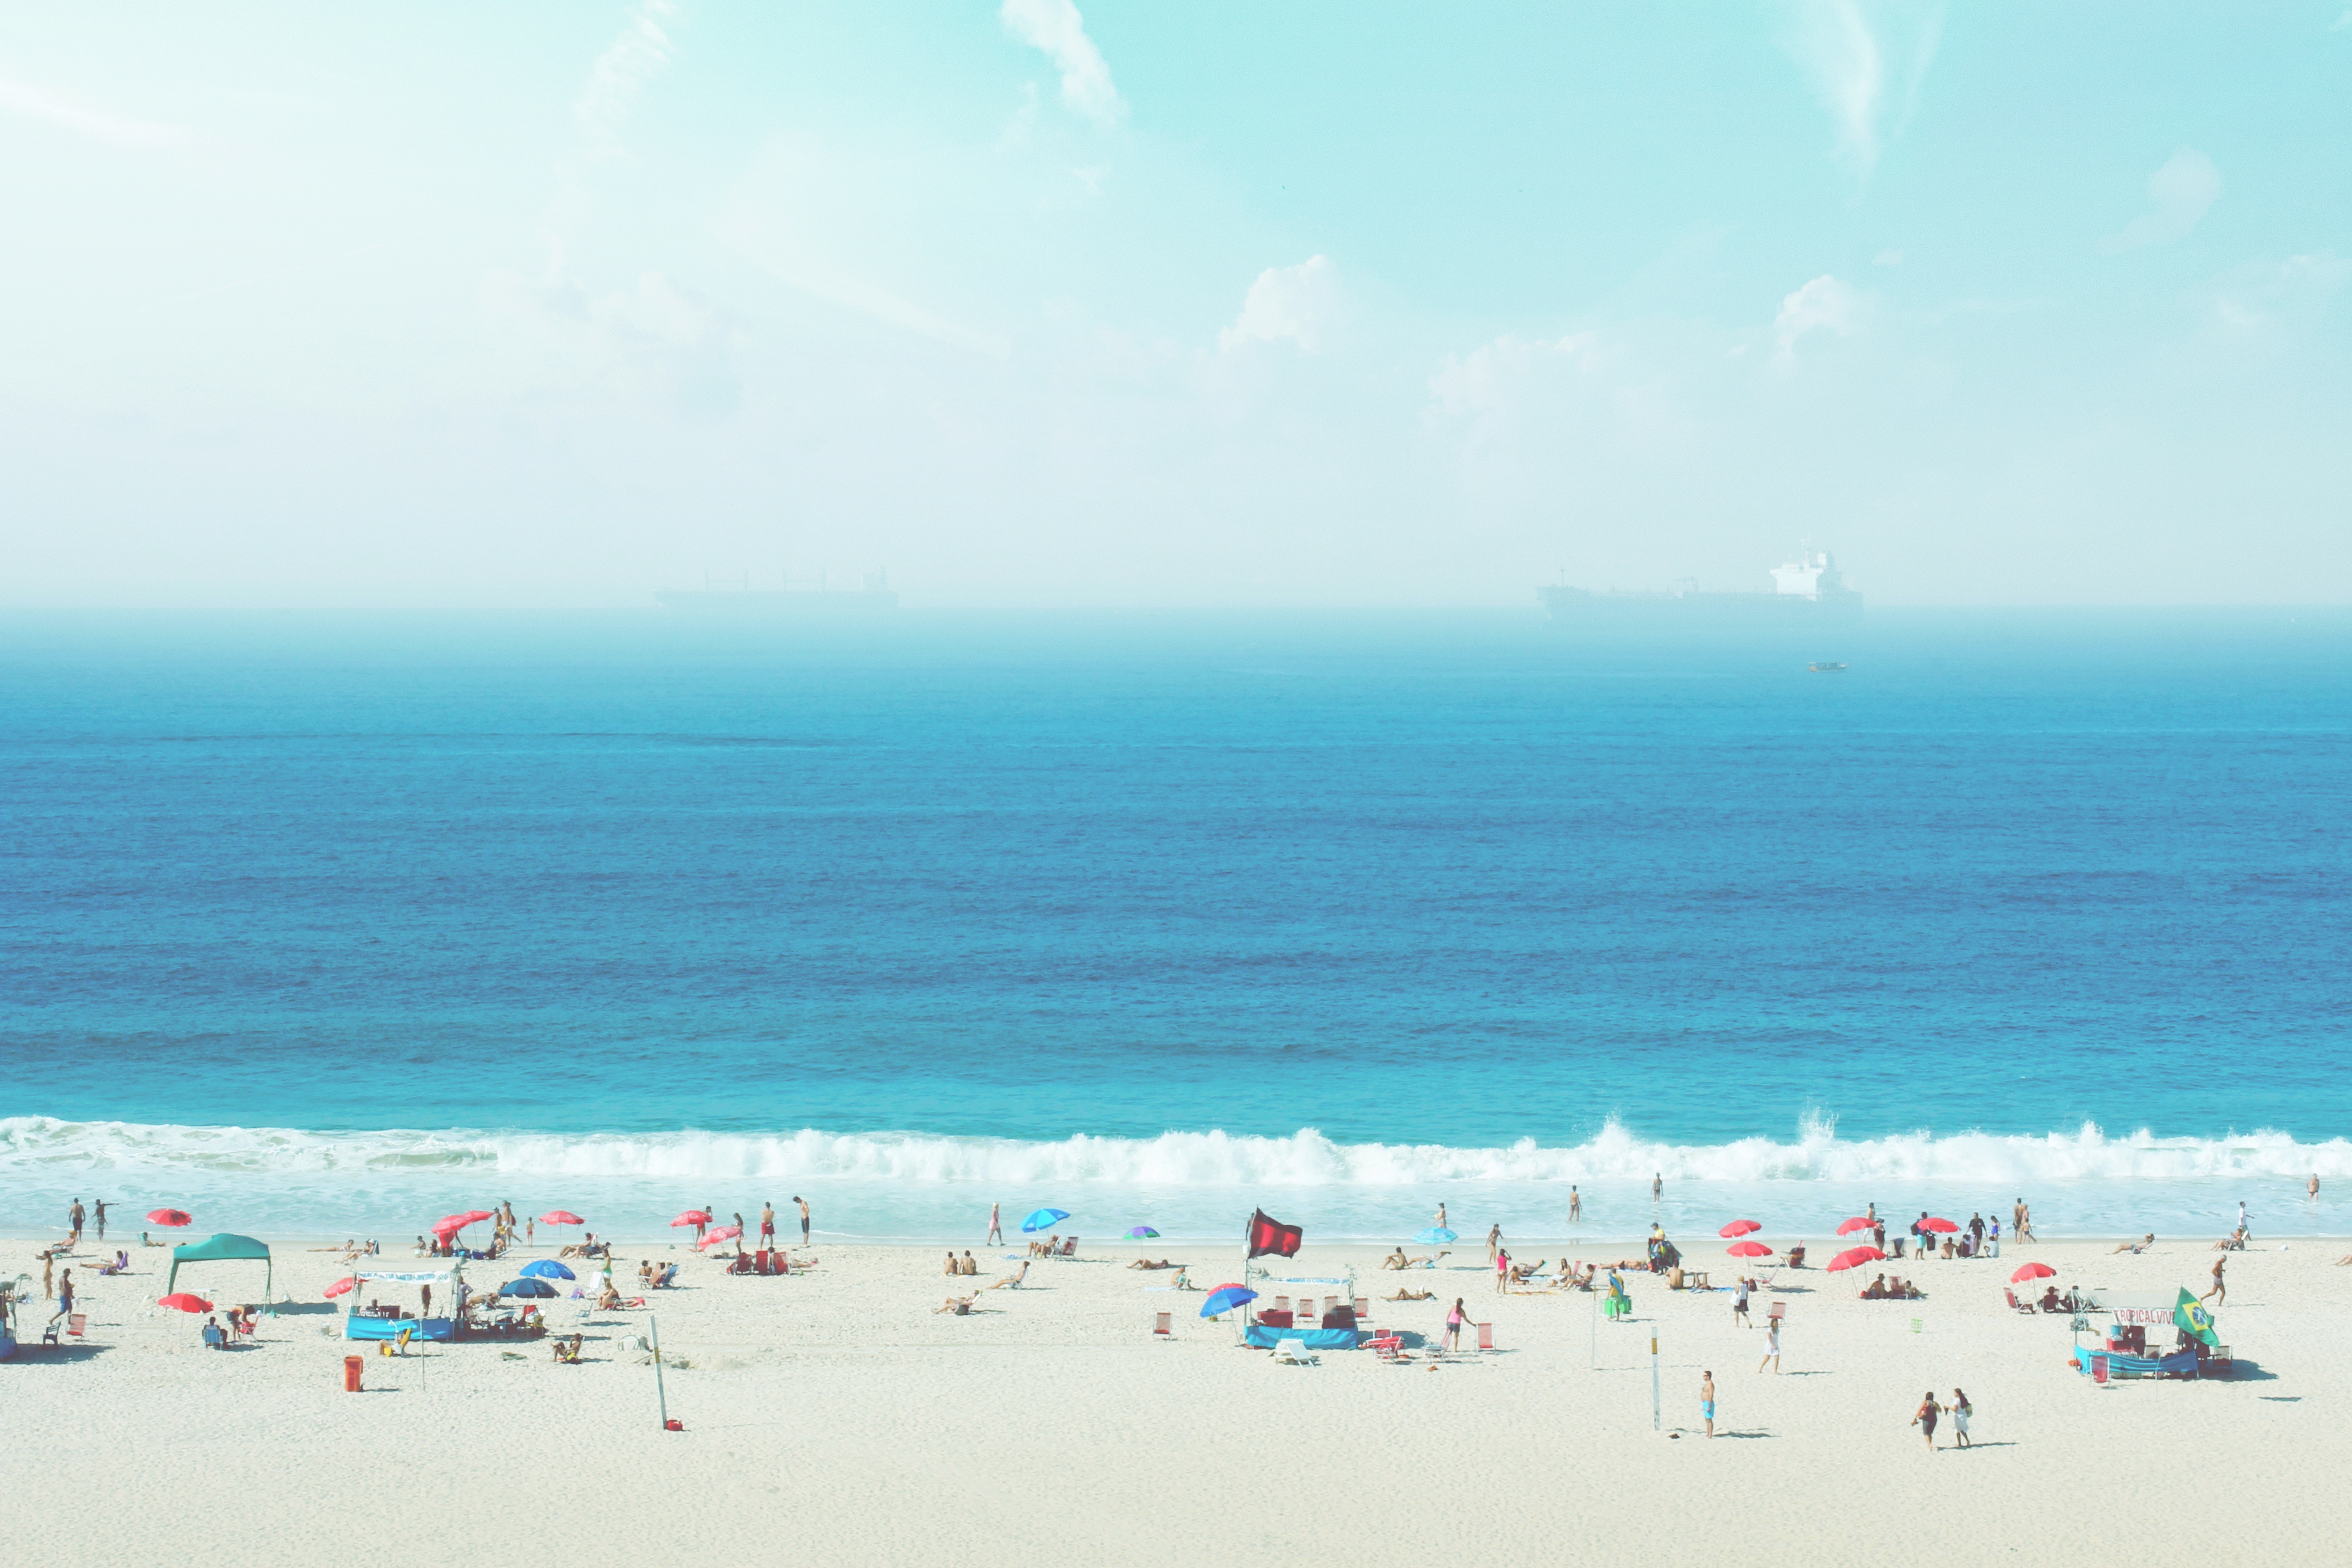
beach, sea, coast, sand, ocean, horizon, people, shore, wave, summer, vacation, bay, aerial, aerial view, body of water, cape, beach people, wind wave